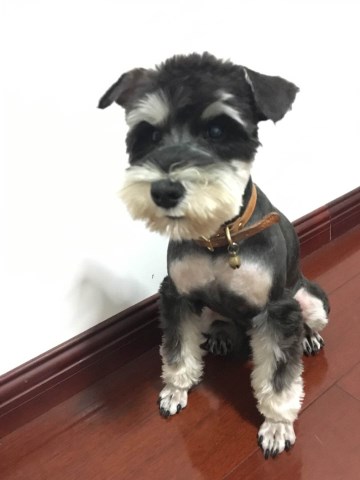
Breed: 2342-n000102-miniature_schnauzer